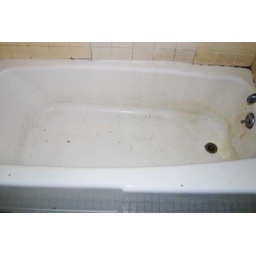
the NASTY tub in the third floor bathroom (this was being used when we bought the house!)